Pie in American cuisine

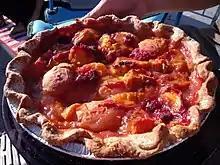
Raspberry-peach pie made with fresh fruits

A basic cherry pie can be made by simmering cherry juice with sugar, cornstarch and a pinch of salt in a saucepan until thickened. Once thickened, butter is stirred in, then the mixture is poured over the pitted cherries into a pastry-lined pie dish and baked in a hot oven. Lattice top crust is a common choice for cherry pies.